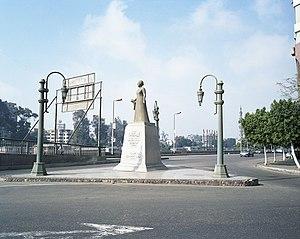
Oum Kalthoum, également orthographié Oum Kalsoum ou 'Om-e Kalsūm en dialecte égyptien, surnommée également « Souma », de son nom complet Umm Kulthūm Ibrāhīm al-Sayyid al-Biltāgī, est une chanteuse, musicienne et actrice égyptienne, née à Ṭamāy al-Zahāyira en Égypte le 18 décembre 1898, et morte le 3 février 1975 au Caire.